Warring States period

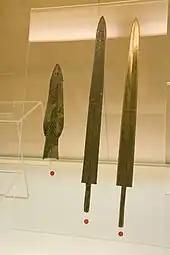
Warring States swords and spearhead with patterns

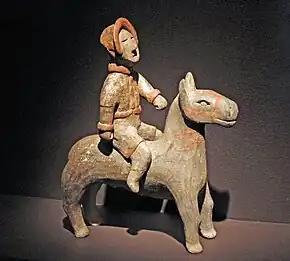
The "Taerpo horserider", a Qin terracotta figurine from a tomb in the Taerpo cemetery near Xianyang in Shaanxi, 4th–3rd century BC. This is the earliest known representation of a cavalryman in China. The outfit is of Central Asian style, probably Scythian, and the rider with his large nose appears to be a foreigner. King Zheng of Qin (246–221 BC) is known to have employed steppe cavalry men in his army, as seen in his Terracotta Army.

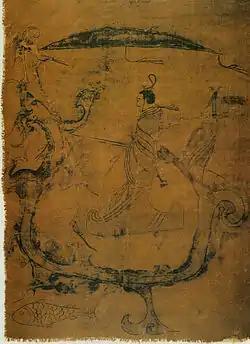
A painting on silk depicting a "man riding a dragon" from Zidanku Tomb no. 1 in Changsha, Hunan Province (5th–3rd century BC)

The chariot remained a major factor in Chinese warfare long after it went out of fashion in the Middle East. Near the beginning of the Warring States period there is a shift from chariots to massed infantry, possibly associated with the invention of the crossbow. This had two major effects. First it led the dukes to weaken their chariot-riding nobility so they could get direct access to the peasantry who could be drafted as infantry. This change was associated with the shift from aristocratic to bureaucratic government. Second, it led to a massive increase in the scale of warfare. When the Zhou overthrew the Shang at the Battle of Muye they used 45,000 troops and 300 chariots. For the Warring States period the following figures for the military strengths of various states are reported: